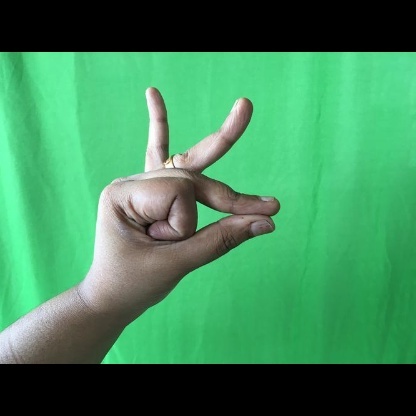
Mudra: Bramaram